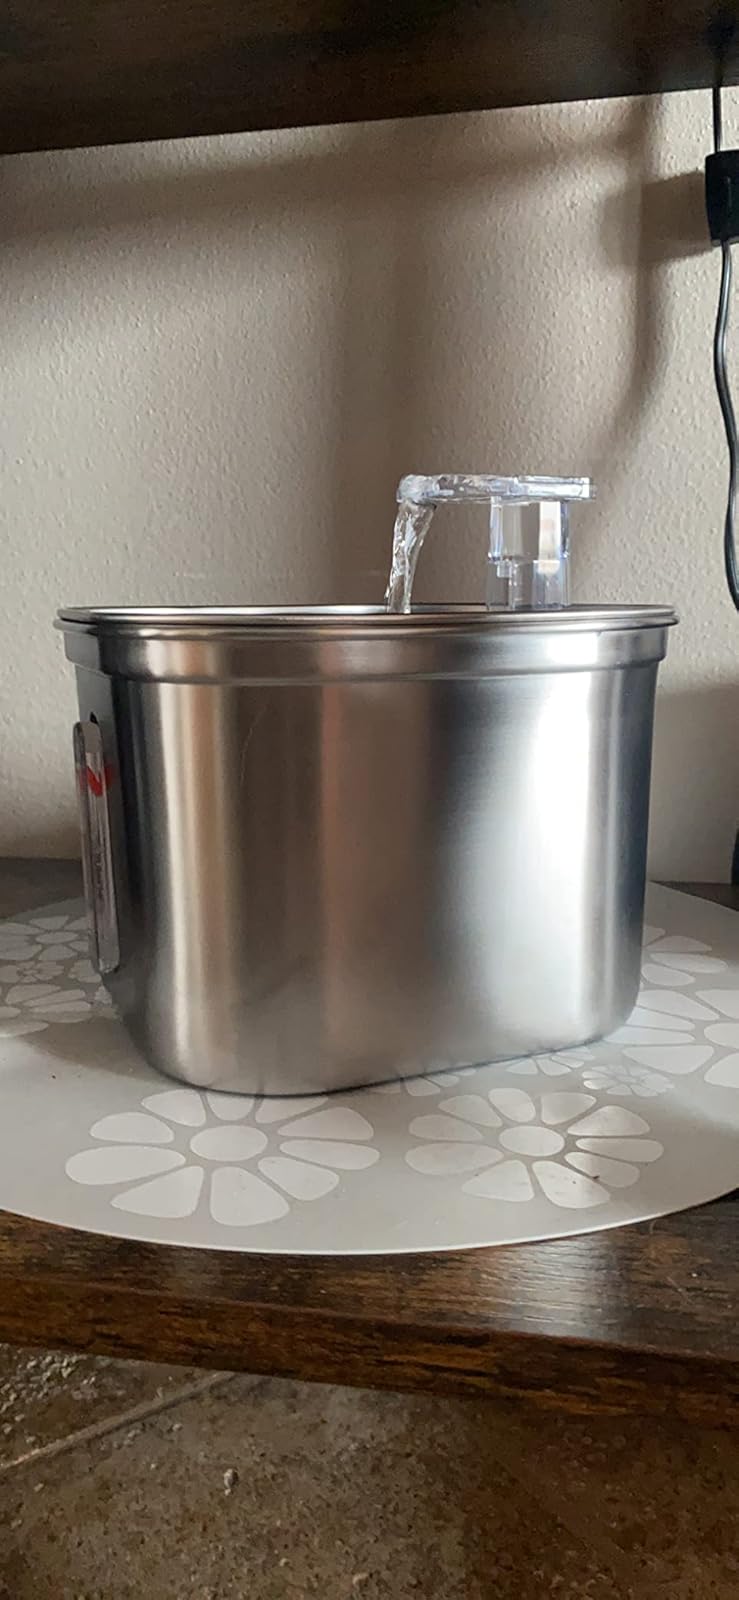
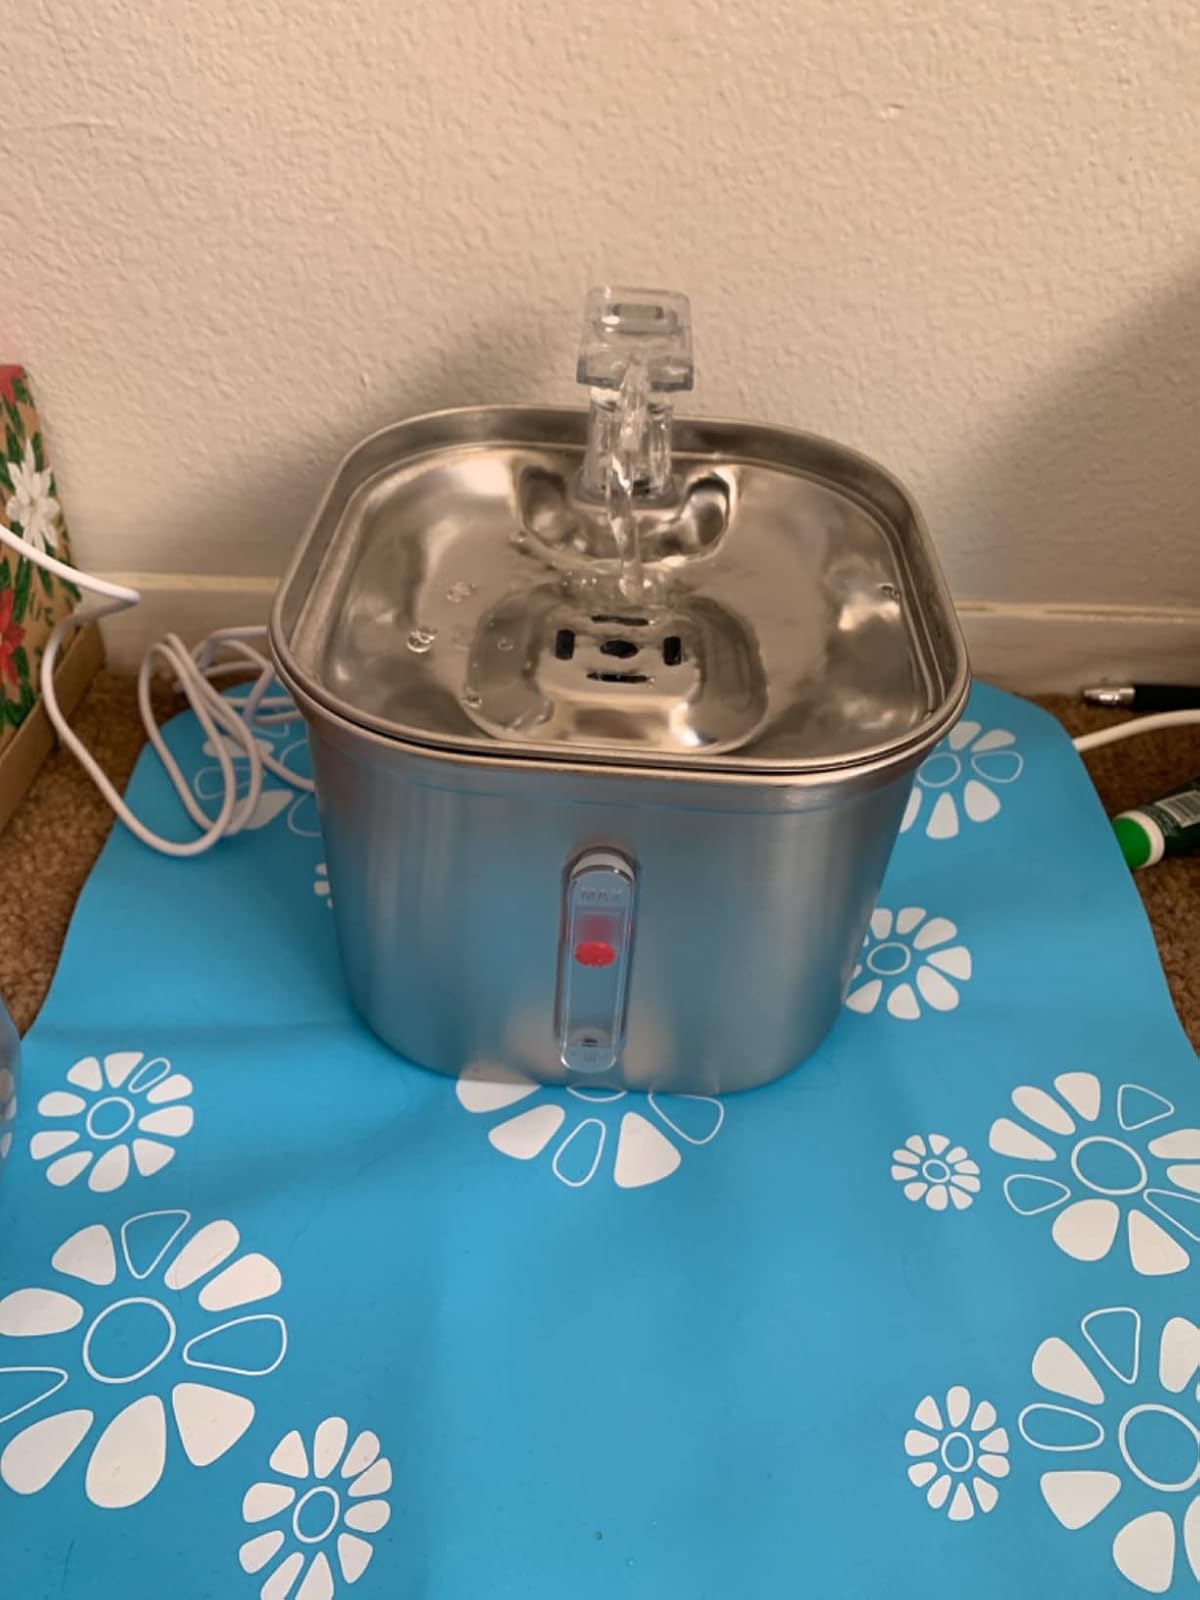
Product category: items_bowl
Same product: yes